The Dentists

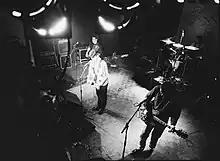
The Dentists (Haarlem, 1991)

: "This band is unrelated to the short-lived Nazi punk band of the same name. See Nazi punk for information on the latter."